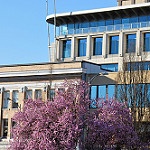
Label: buildings